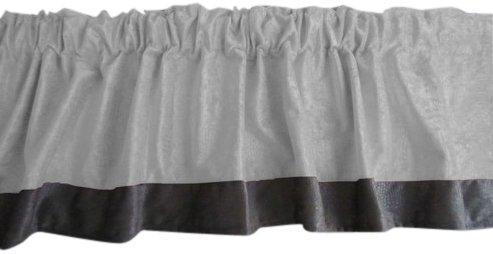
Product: Baby Doll Bedding Crocodile Window Valance, White
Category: Baby Products | Nursery | Décor | Window Treatments | Valances
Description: Coordinates with crocodile bedding set.
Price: $9.13